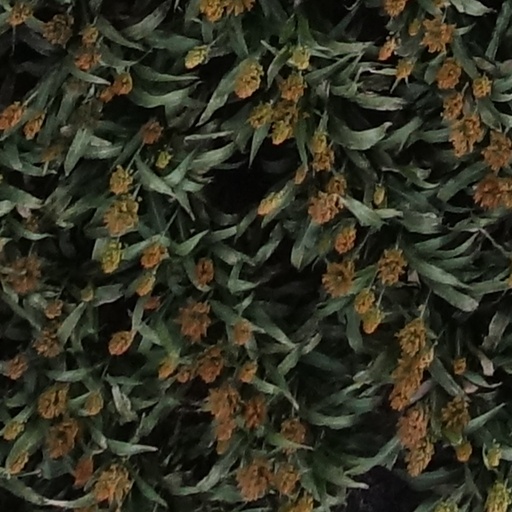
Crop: sorghum